Midrasha

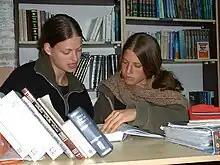
"Chavruta"-study

A (Hebrew: ; : ), typically, is an institute of Torah study for women of post-high-school age,